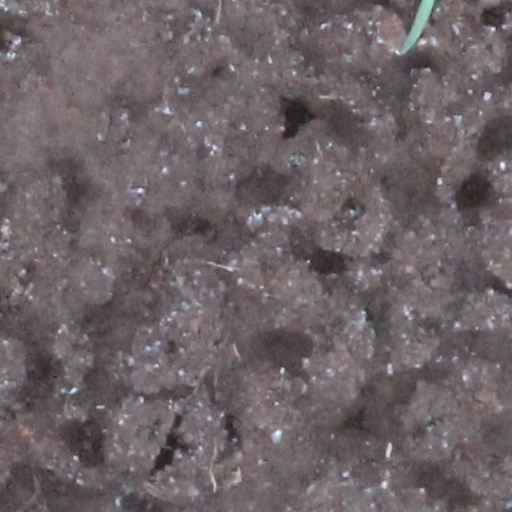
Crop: wheat